Sandra Maas

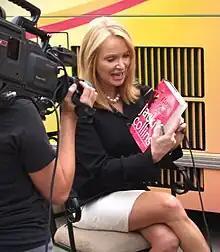
Sandra Maas during a live interview.

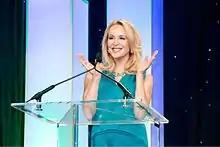
Sandra Maas emceeing Ernst & Young Entrepreneur of the Year Awards

On March 9, 2023 a San Diego Superior Court jury awarded Maas more than 1.7 million from McKinnon Broadcasting, the company that owned KUSI-TV at the time, finding that the station violated equal pay laws by paying Maas less than her co-anchor. The jury also found for Maas in her whistleblower claim, but ruled KUSI was not guilty of age or gender discrimination.